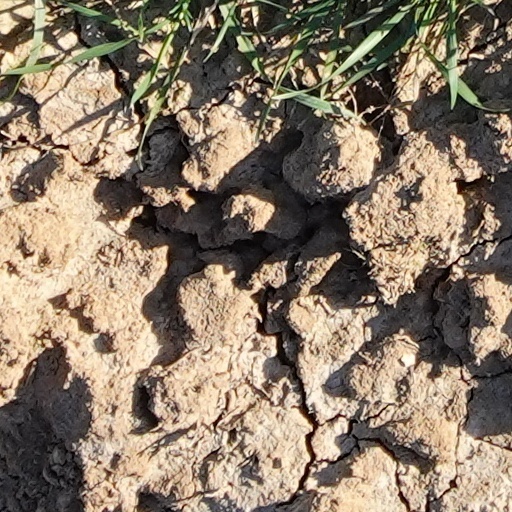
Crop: wheat